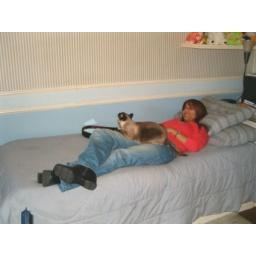
This picture was taken in our old bedroom (in HER bed actually)